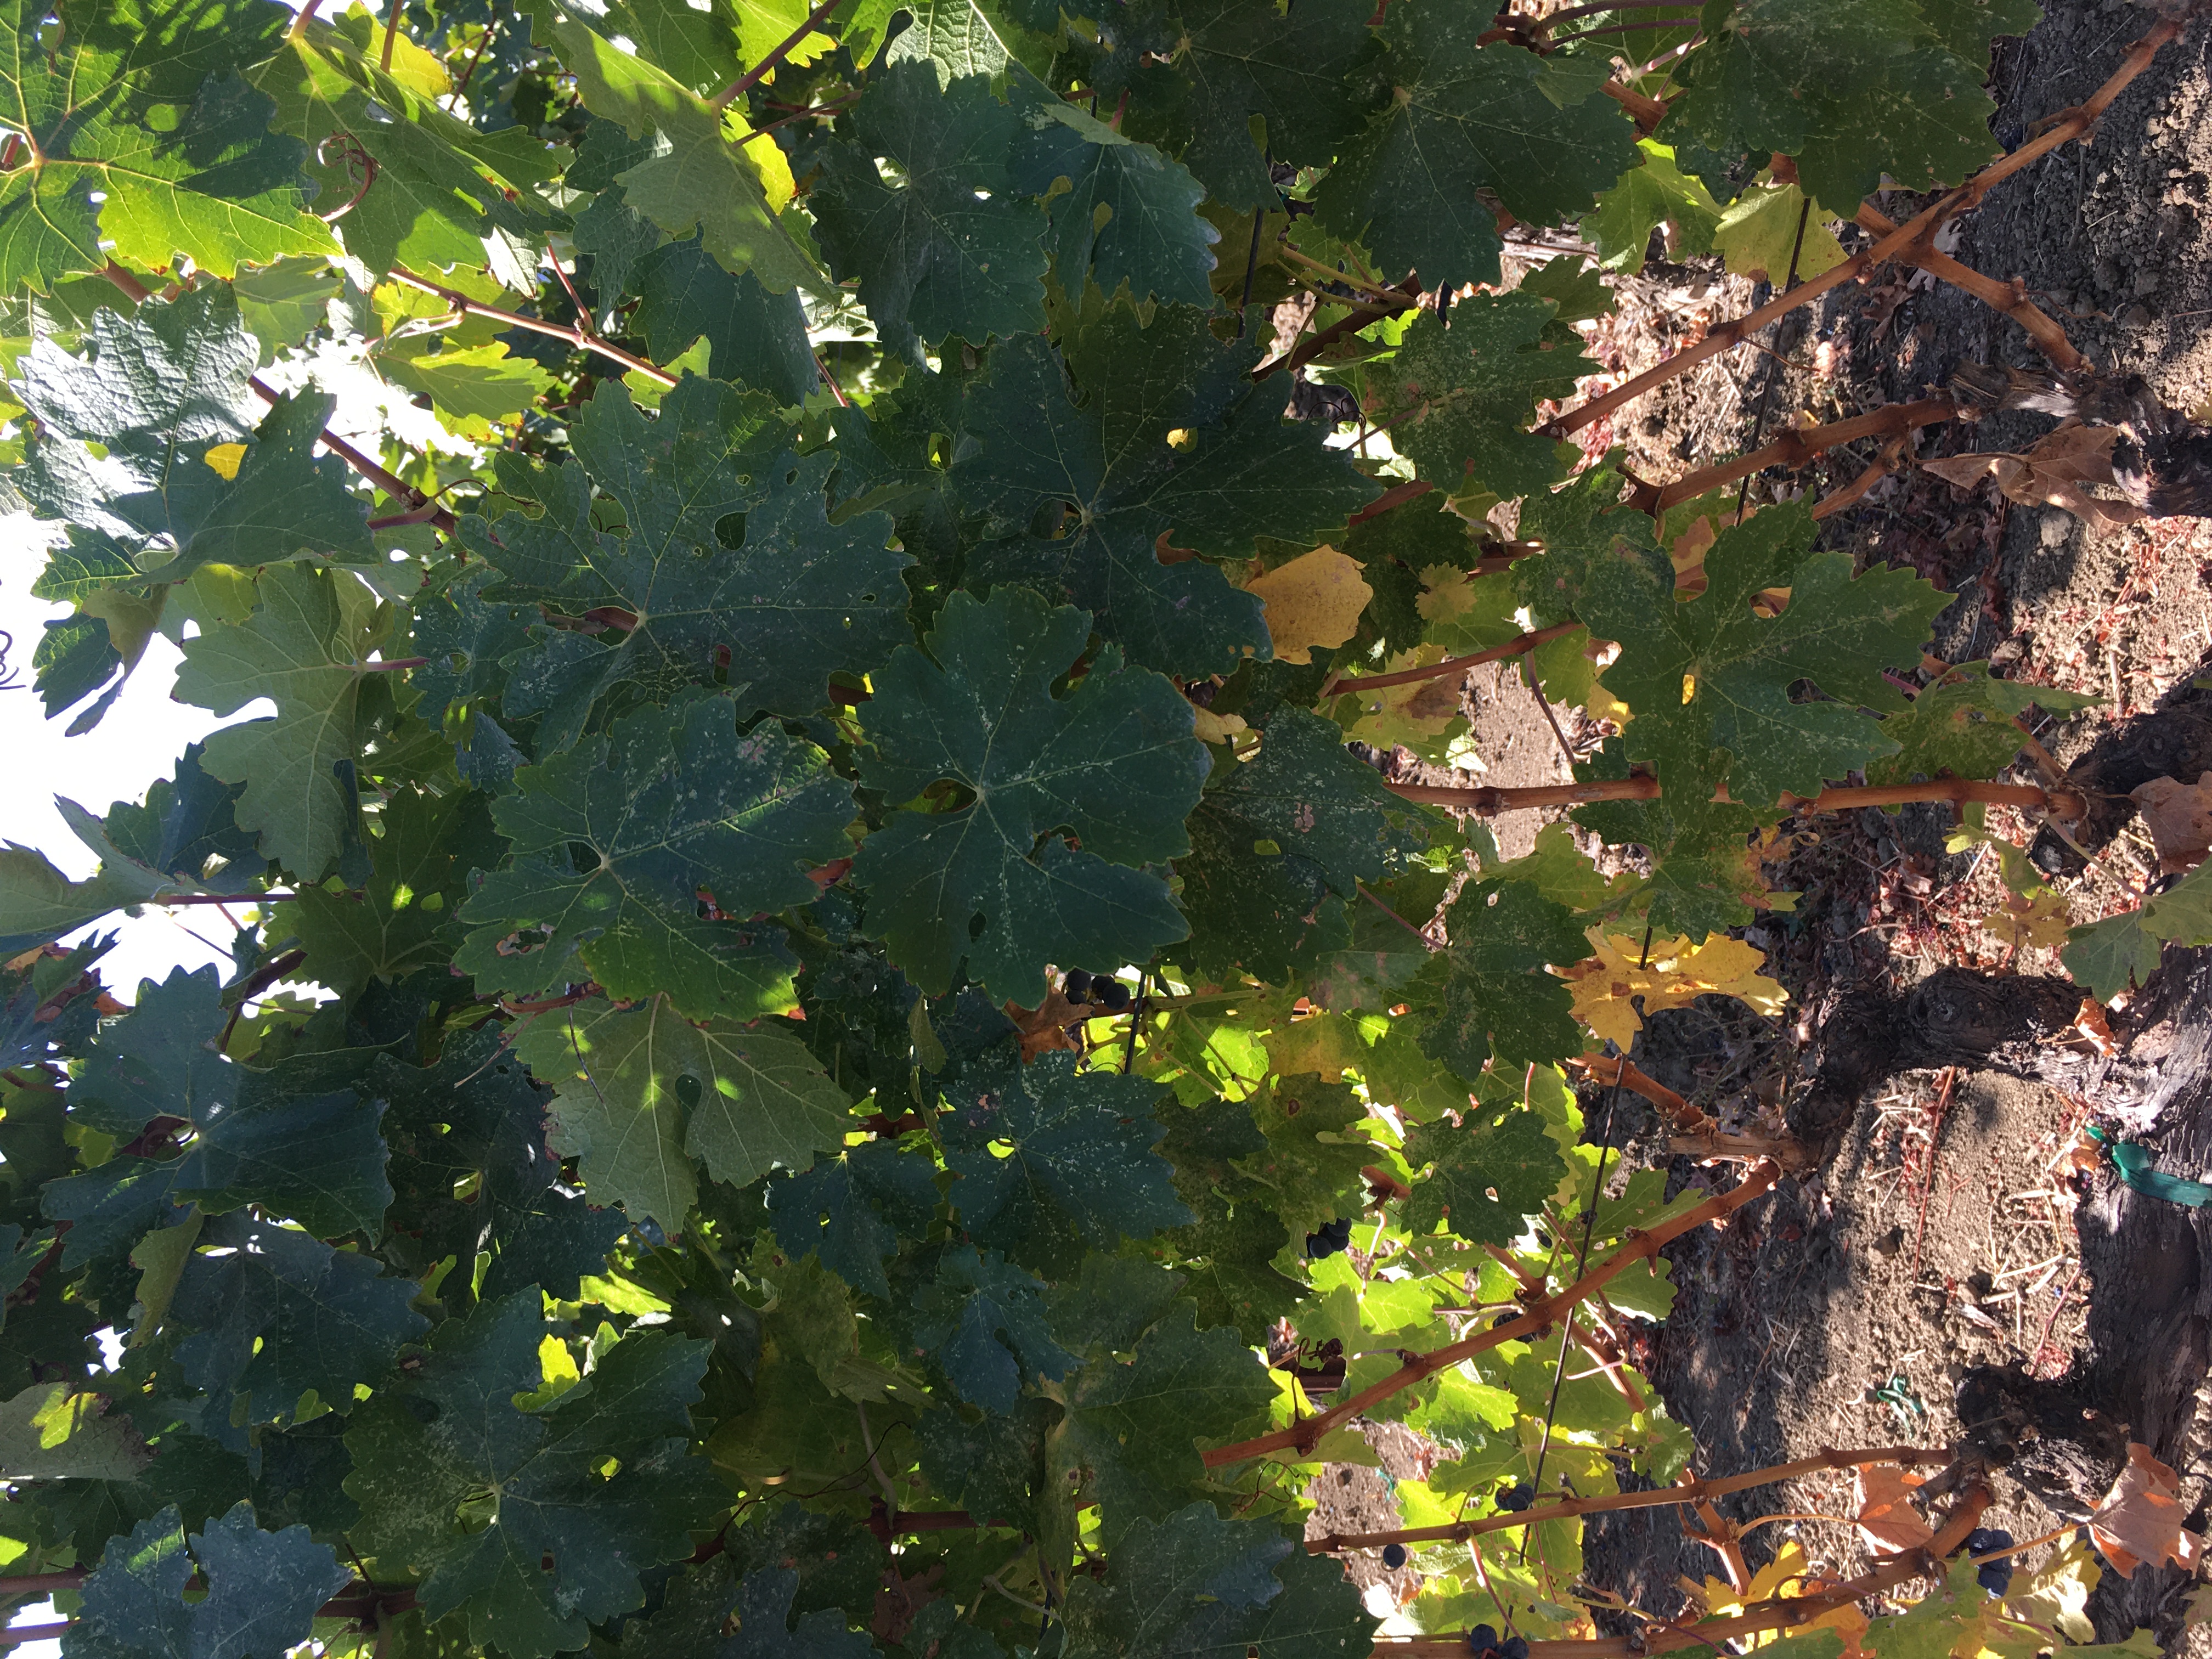
Label: No Virus